Diocese of Pella

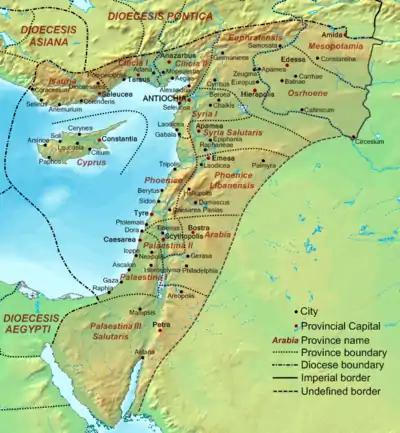
Dioecesis Orientis 400 AD

Pella in Palaestina is an ancient and titular diocese of the Roman Catholic Church also called the Diocese of "Khirbet El-wahadneh", and it is centered on Pella, Jordan.